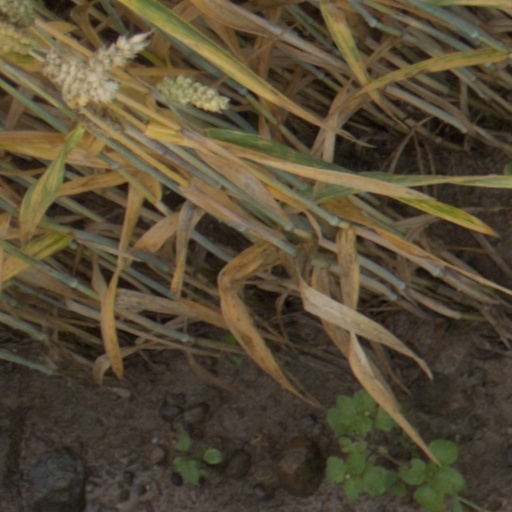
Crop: wheat